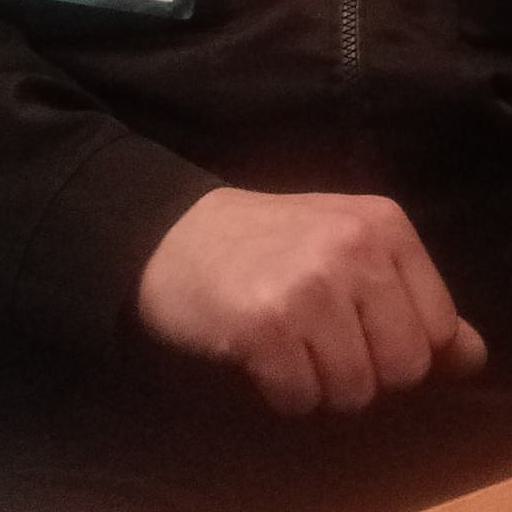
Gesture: no_gesture